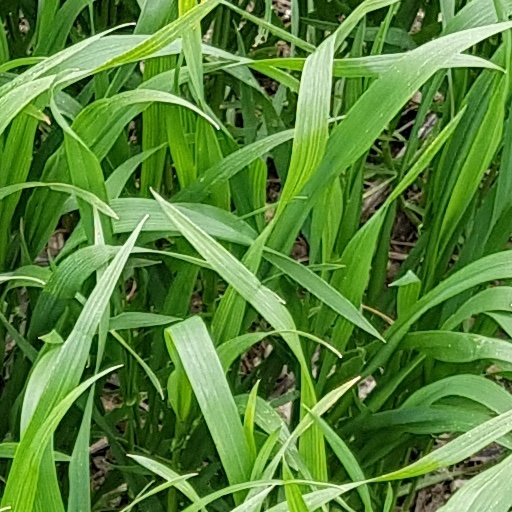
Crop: wheat